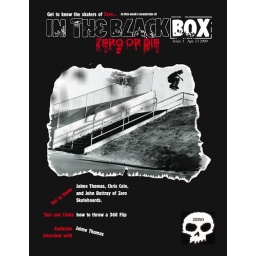
in the black box